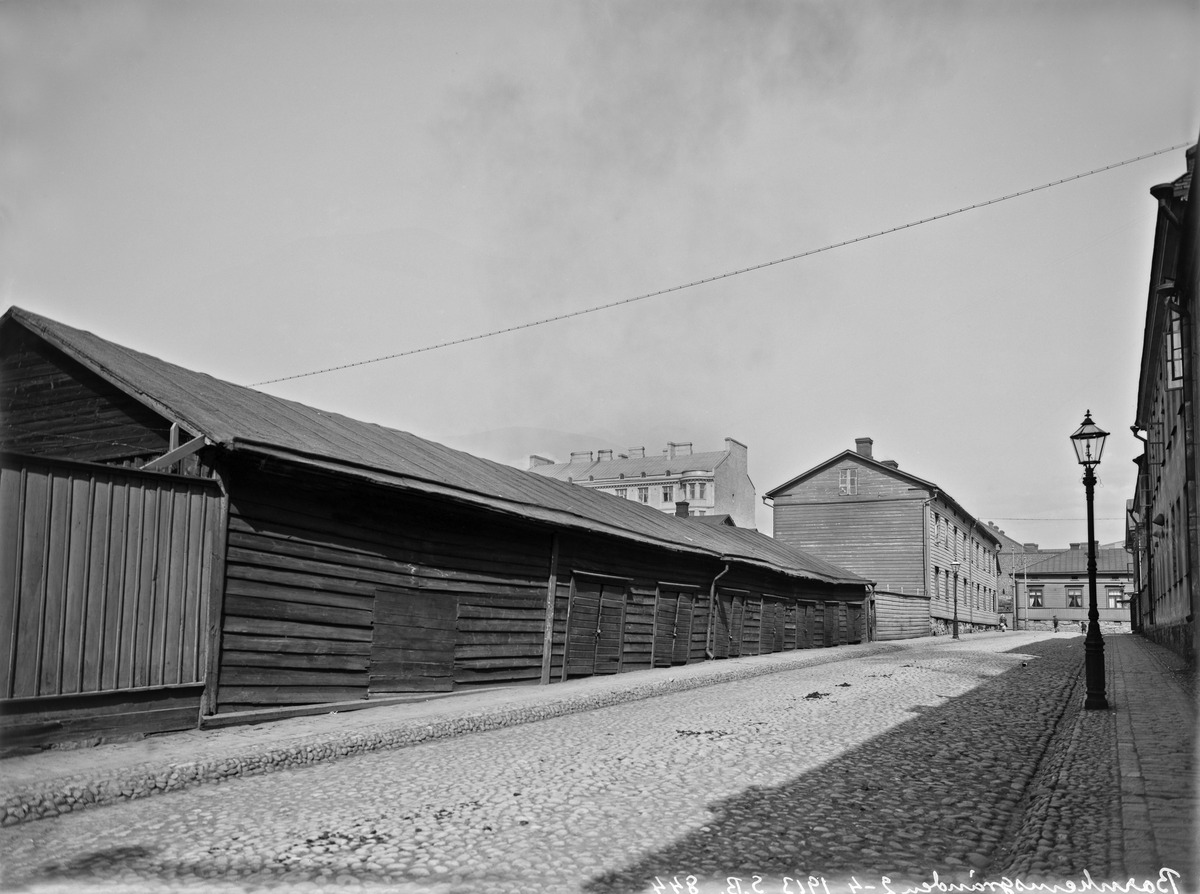
Lastenkodinkuja 2, 4
sisällön kuvaus: Lastenkodinkuja 2, 4. mustavalkoinen
Kuvaaja: Brander, Signe, valokuvaaja
Ajankohta: kuvausaika 1913
Paikka: Suomi, Uusimaa, Helsinki, Kamppi Helsinki, Lastenkodinkuja 2, 4
Aiheet: puurakennukset, varastot